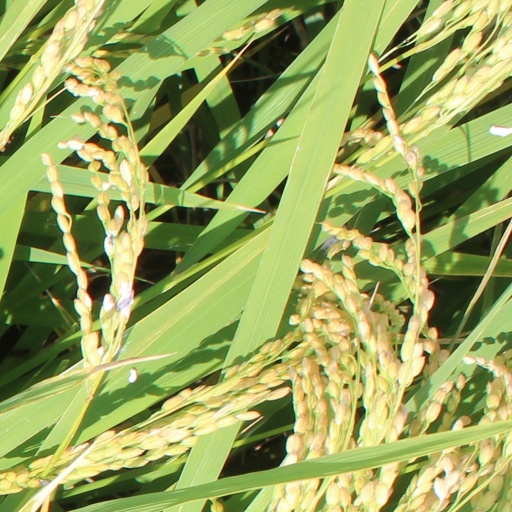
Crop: rice